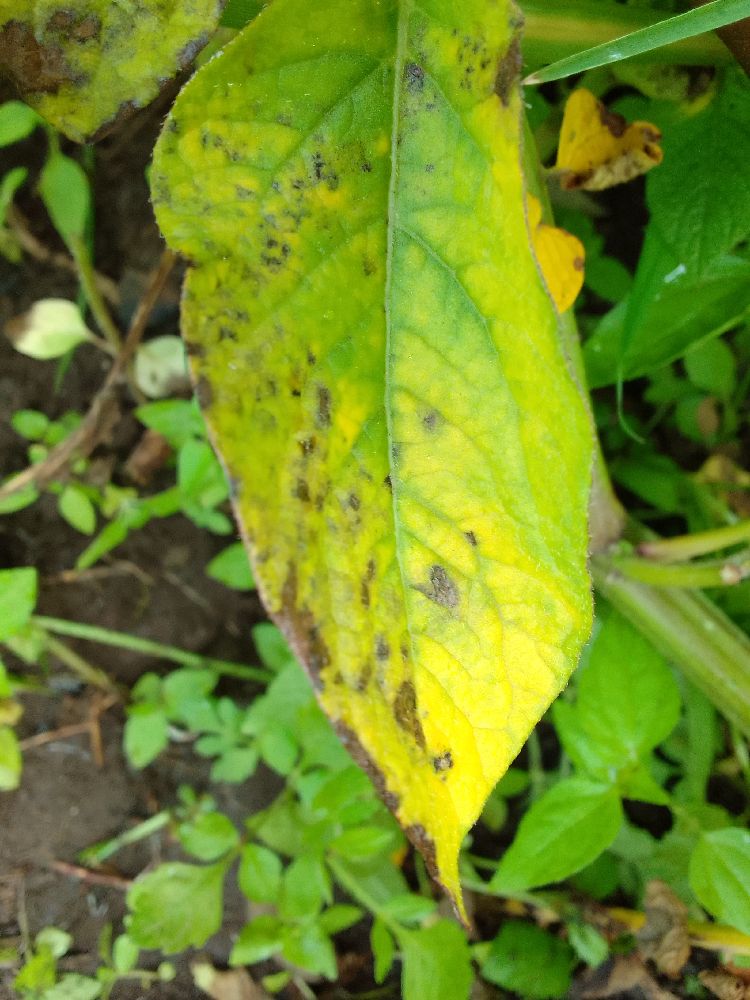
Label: Early blight